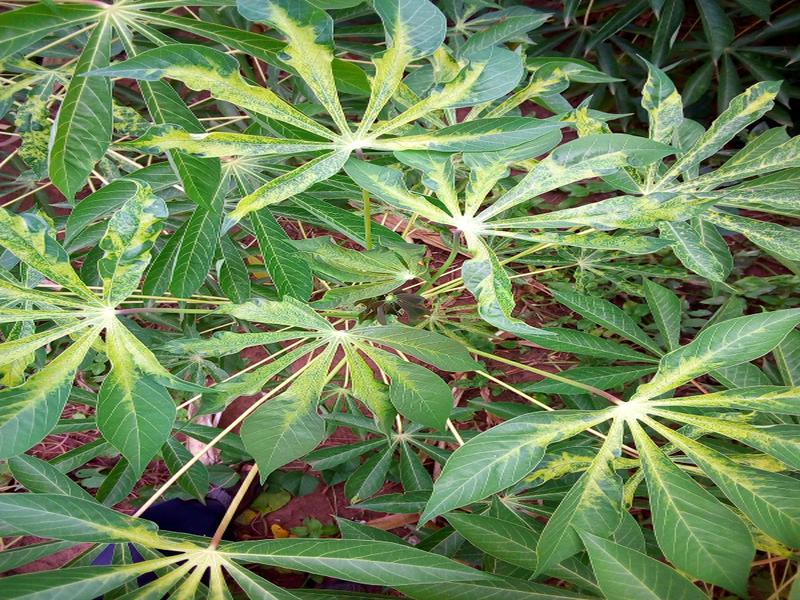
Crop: cassava
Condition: mosaic_disease